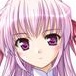
Portrait style: Anime Portrait